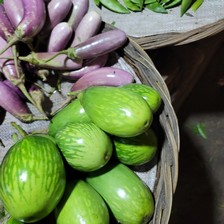
Label: others